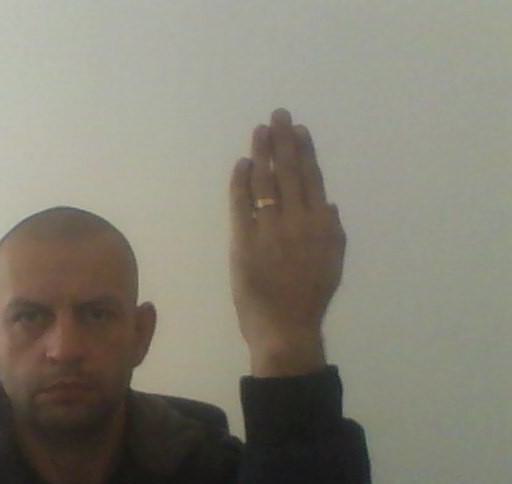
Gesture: stop_inverted